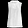
Label: T - shirt / top